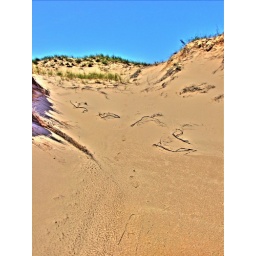
On the other side of the road from the lake on the way up to the state park... just over the dune!